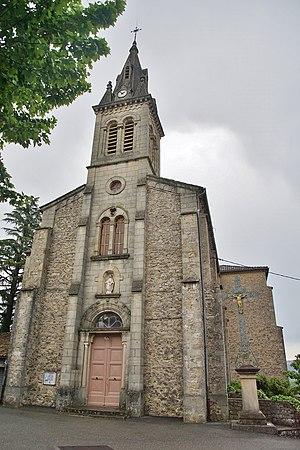
église Saint Privat
Saint-Privat est une commune française, située dans le département de l'Ardèche en région Auvergne-Rhône-Alpes.